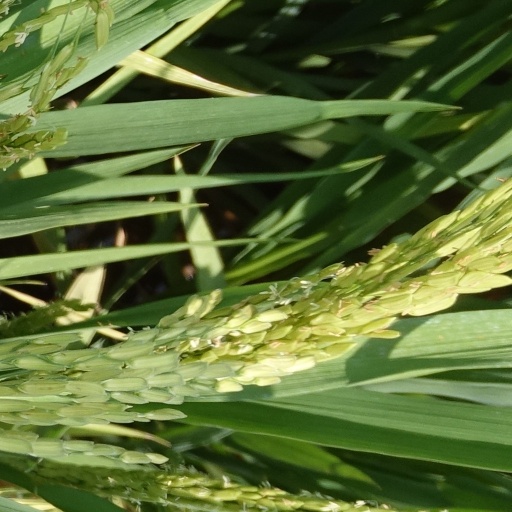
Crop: rice